Tadamichi Kuribayashi

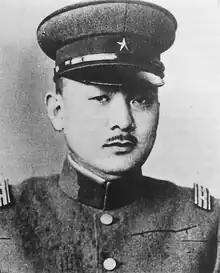
Tadamichi Kuribayashi

In December 1941, Kuribayashi was ordered into the field as the Chief of Staff of the Japanese 23rd Army, commanded by Takashi Sakai, in the Invasion of Hong Kong. The 23rd Army's occupation caused horrible massacres in Hong Kong. After the war, the 23rd Army's commander Takashi Sakai was accused of war crimes at the Chinese War Crimes Military Tribunal, found guilty and executed by firing squad on 30 September 1946. According to a former subordinate, General Kuribayashi regularly visited wounded enlisted men in the hospital, which was virtually unheard of for an officer of the General Staff.